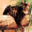
Label: cat